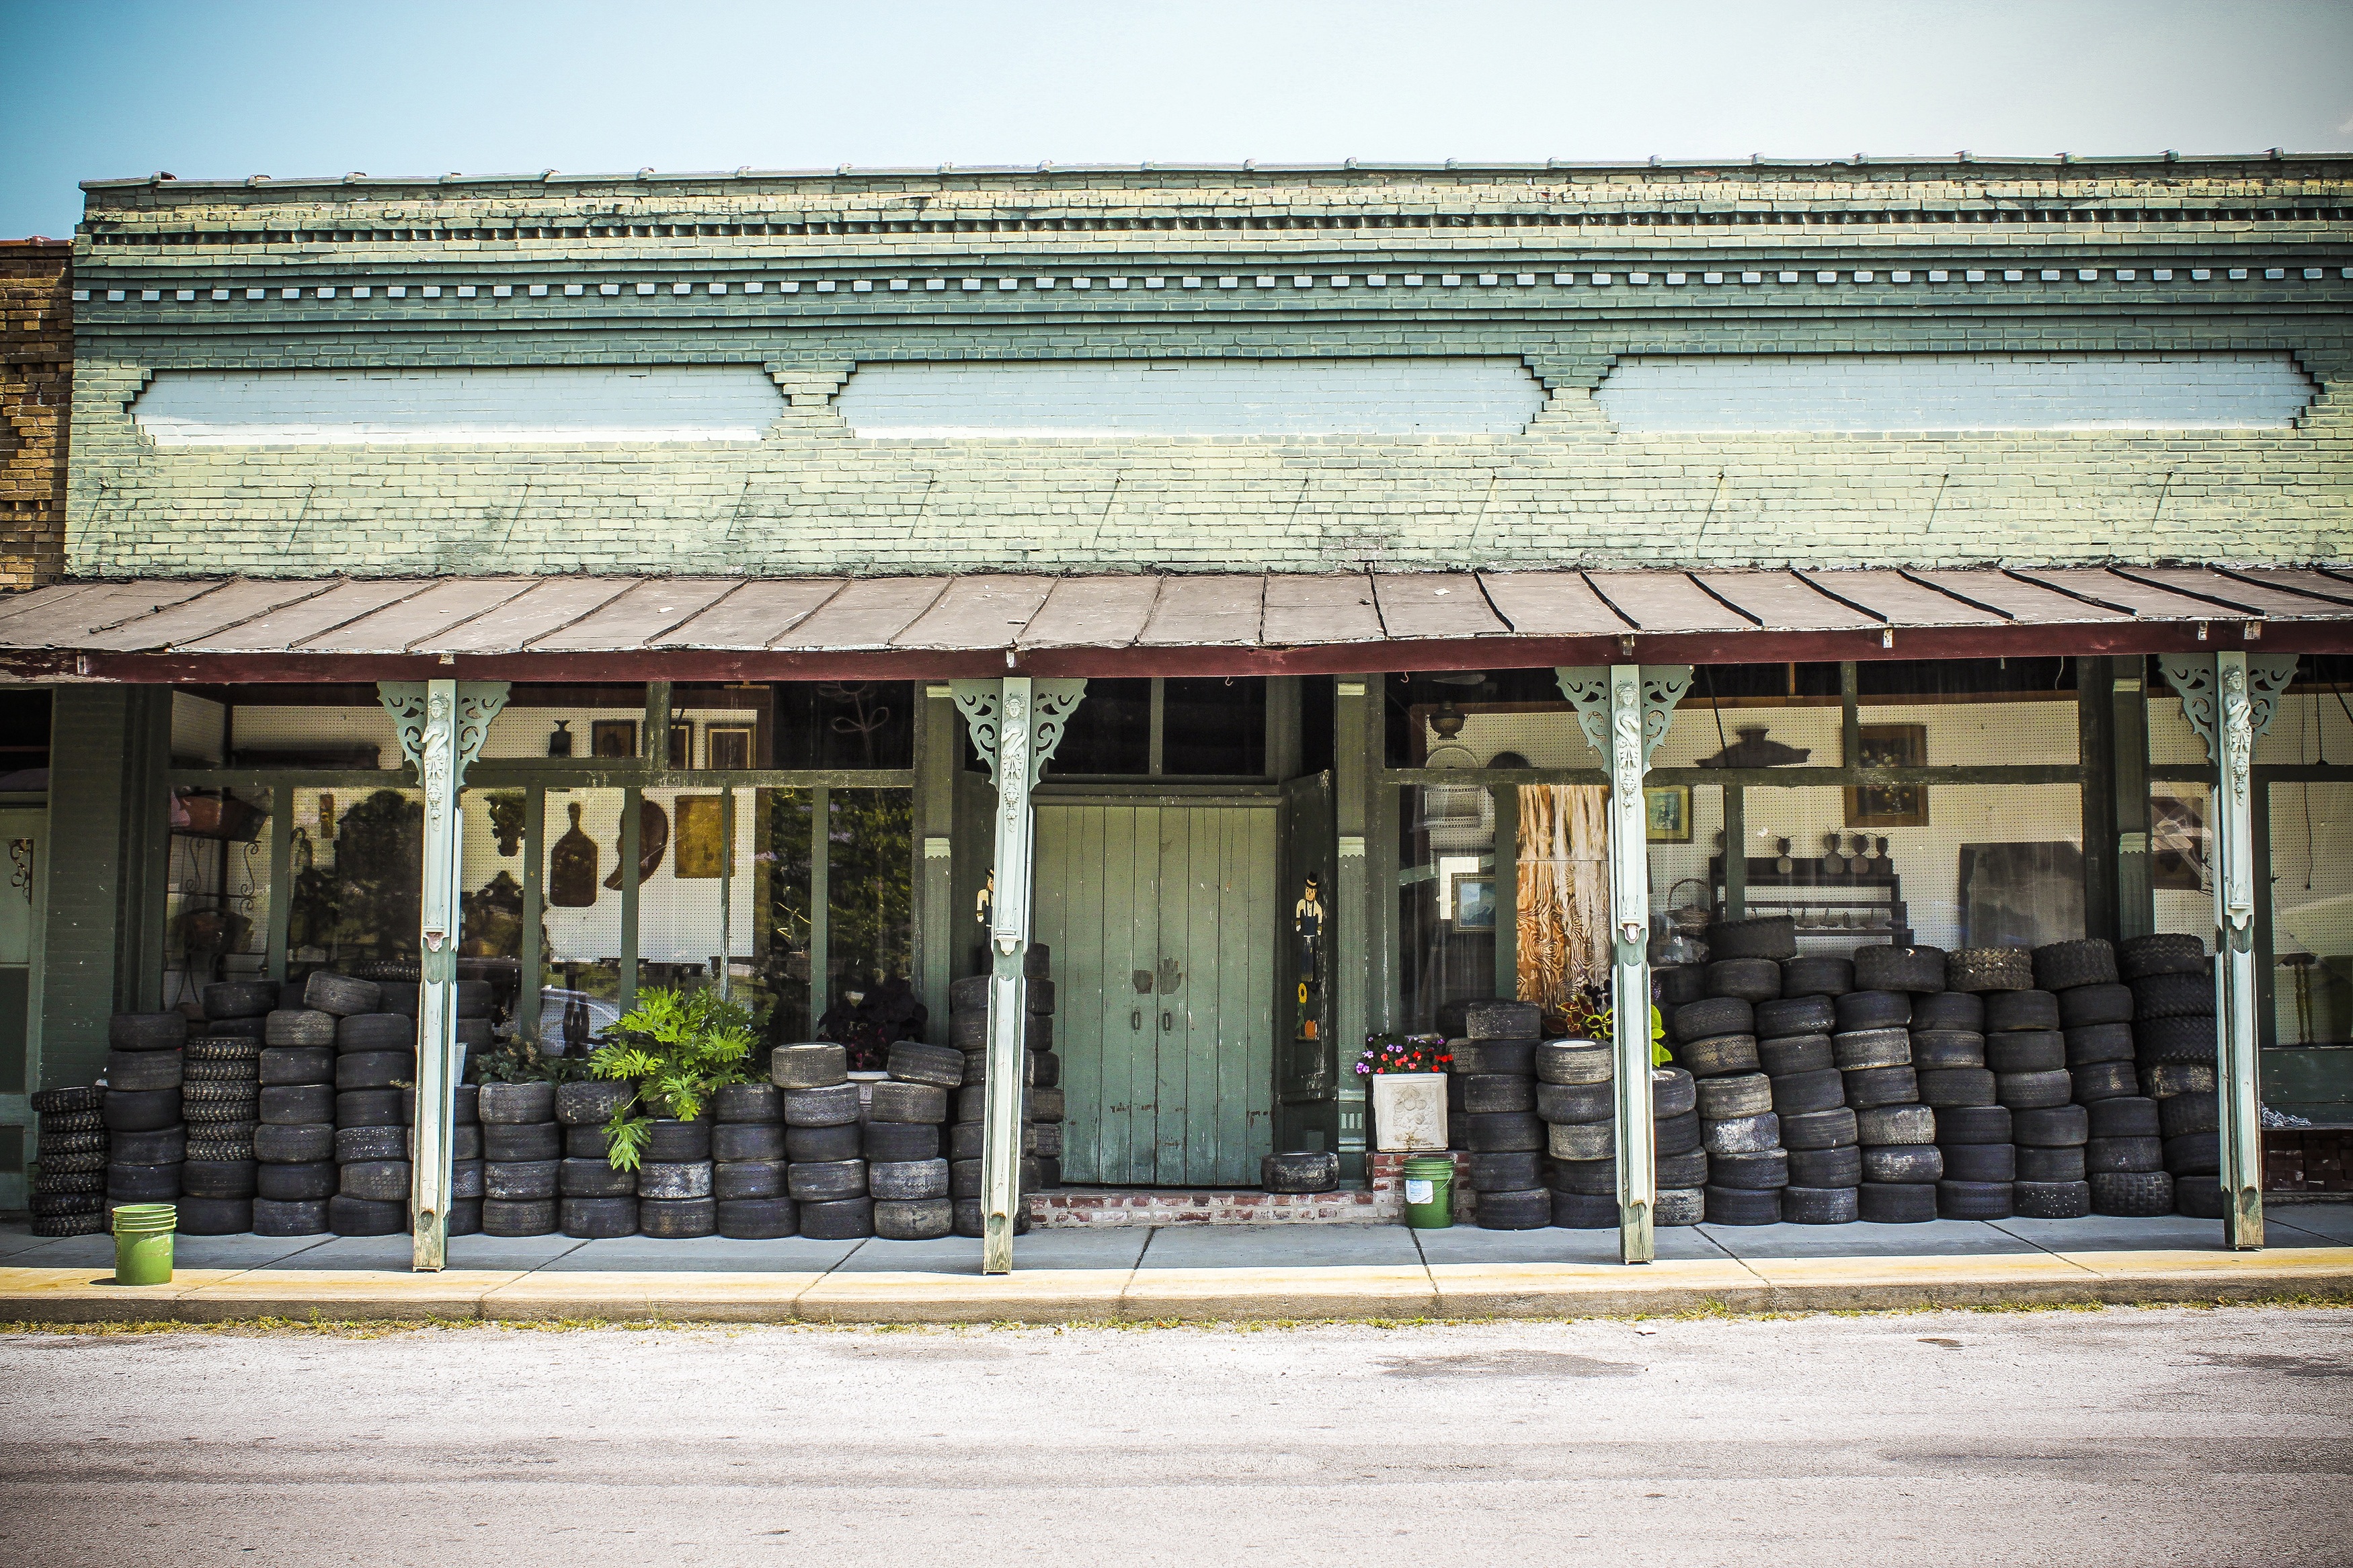
architecture, building, restaurant, workshop, shop, store, equipment, facade, auto, industrial, property, garage, automotive, interior design, service, mechanic, window covering